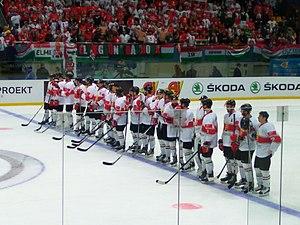
L'équipe de Hongrie de hockey sur glace est la sélection nationale de la Hongrie regroupant les meilleurs joueurs de hockey sur glace hongrois lors des compétitions internationales. L'équipe est sous la tutelle de la Fédération hongroise de hockey sur glace.